Muhtasib

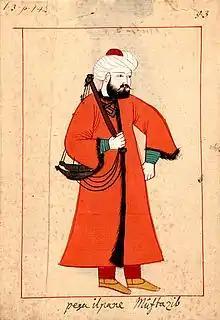
"Muhtasib weighs the bread", from the Rålamb Costume Book, 1657

A muḥtasib (from the root "ḥisbah", or "accountability") was "a holder of the office of al-hisbah in classical Islamic administrations", according to Oxford Islamic Studies. Also called "‘amil al-suq" or "sahib al-suq", the "muḥtasib" was a supervisor of bazaars and trade, the inspector of public places and behavior in towns in the medieval Islamic countries, appointed by the sultan, imam, or other political authority. His duty was to ensure that public business was conducted in accordance with the law of sharia.